Photomask

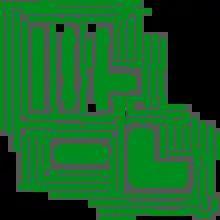
A simulated photomask. The thicker features are the integrated circuit that is desired to be printed on the wafer. The thinner features are assists that do not print themselves but help the integrated circuit print better out-of-focus. The zig-zag appearance of the photomask is because optical proximity correction was applied to it to create a better print.

Lithographic photomasks are typically transparent fused silica plates covered with a pattern defined with a chromium (Cr) or FeO metal absorbing film. Photomasks are used at wavelengths of 365 nm, 248 nm, and 193 nm. Photomasks have also been developed for other forms of radiation such as 157 nm, 13.5 nm (EUV), X-ray, electrons, and ions; but these require entirely new materials for the substrate and the pattern film.